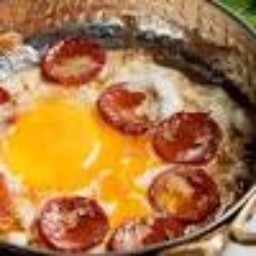
Label: eggs_with_sausage